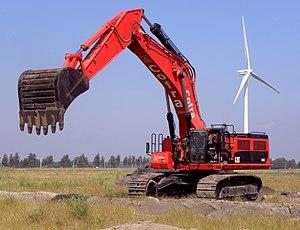
La Caterpillar 385C est une pelle mécanique hydraulique de type pelle d'excavation de masse.